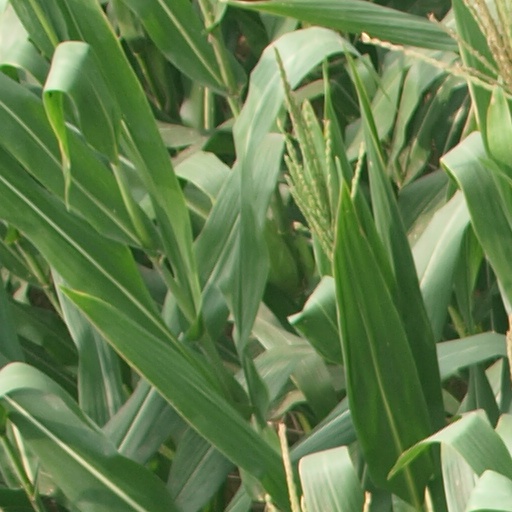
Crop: maize; corn